Pierre Bonnard

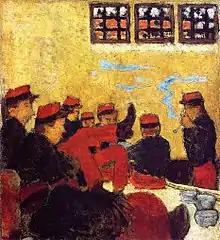
"A Barracks Scene" by Pierre Bonnard (probably about 1890). His first Nabi painting, a souvenir of his brief military service

Pierre Bonnard was born in Fontenay-aux-Roses, Hauts-de-Seine on 3 October 1867. His mother, Élisabeth Mertzdorff, was from Alsace. His father, Eugène Bonnard, was from the Dauphiné, and was a senior official in the French Ministry of War. He had a brother, Charles, and a sister, Andrée, who in 1890 married the composer Claude Terrasse.